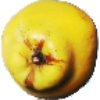
Label: quince